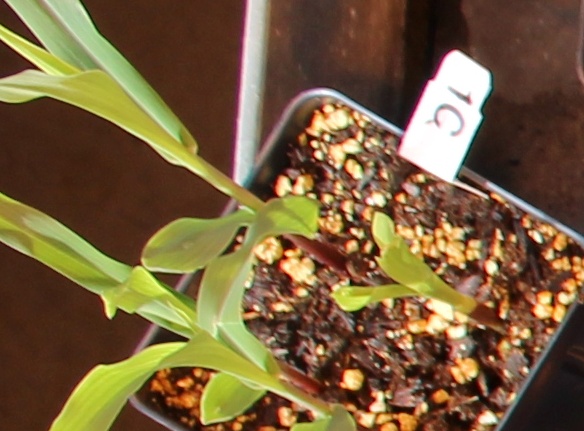
Label: Corn